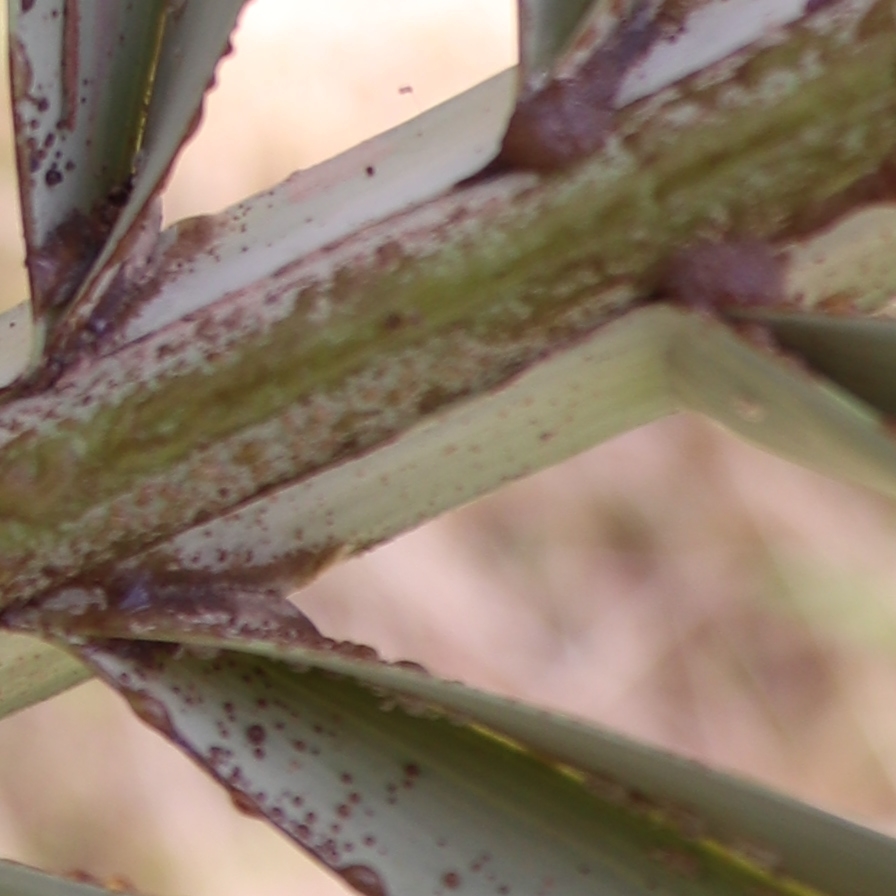
Label: Dubas